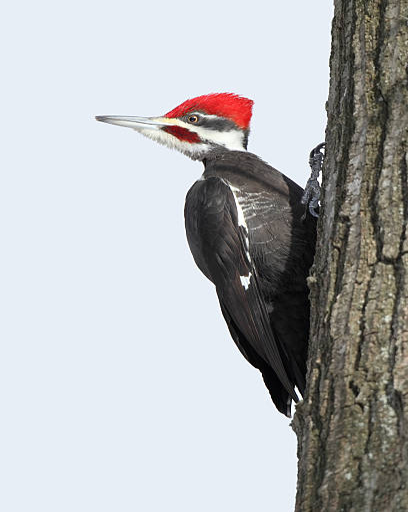
biological species on biological genus